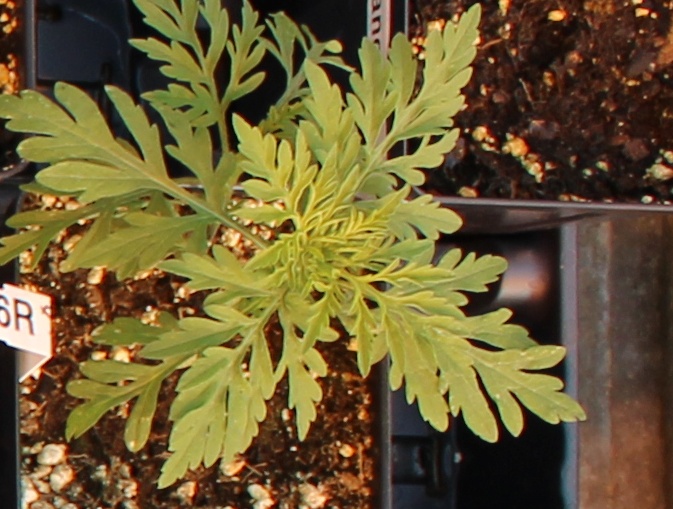
Label: Ragweed